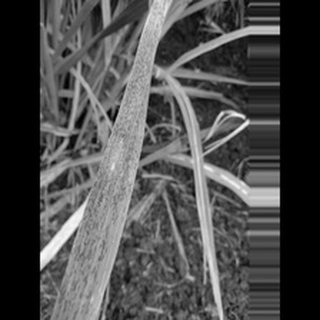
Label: sugarcane_rust